Valerian (emperor)

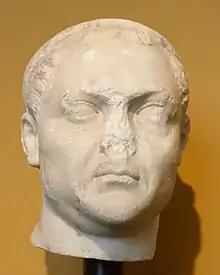
Bust, Ny Carlsberg Glyptotek

Valerian (– 260 or 264) was Roman emperor from 253 to spring 260 AD. Valerian rose to power during a particularly unstable period during the Crisis of the Third Century and appointed his son Gallienus as co-emperor.